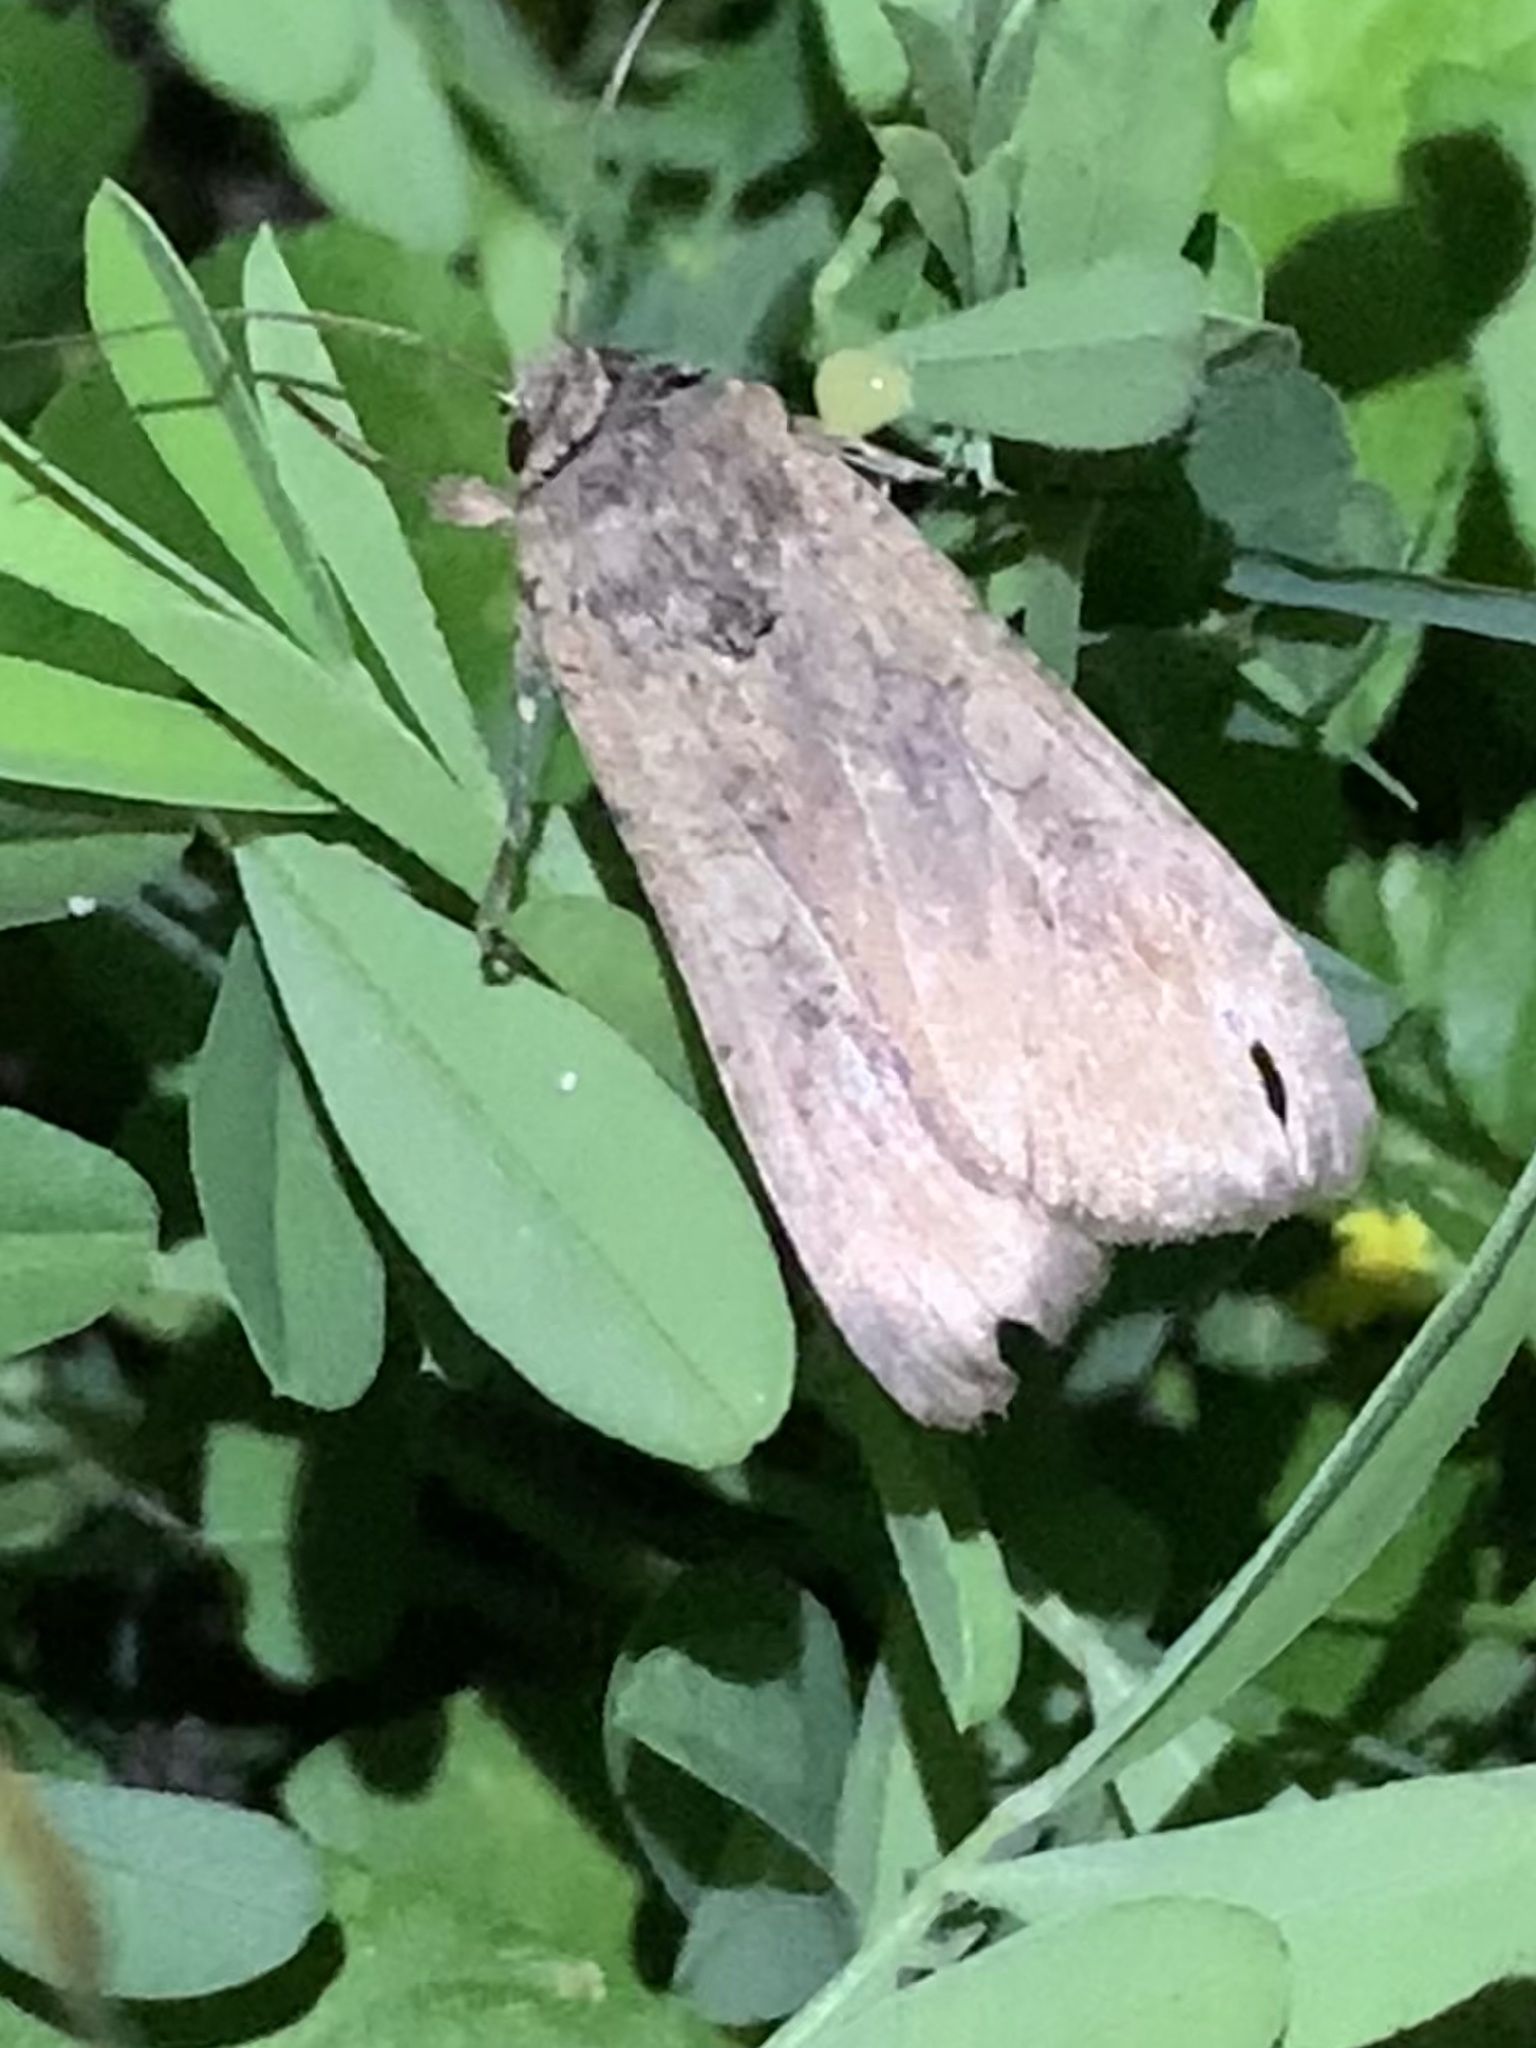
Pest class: cutworms